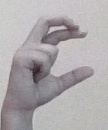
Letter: thal